Milena Mayorga

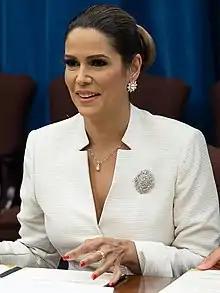
Mayorga in 2022

Carmen Milena Mayorga Valera (born 22 April 1976) is a Salvadoran diplomat, politician, journalist, and former model. Since 1 December 2020, she has served as Salvadoran Ambassador to the United States, having been appointed by President Nayib Bukele. She was previously a member of the Legislative Assembly of El Salvador from the San Salvador Department from 2018 to 2020.